Shivapuri Nagarjun National Park

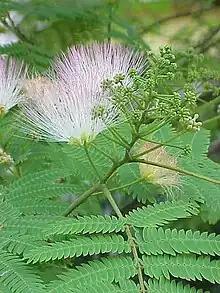
Persian silk tree occurs in the park

In higher elevations, a variety of medicinal herbs prosper. Botanists have recorded 129 species of mushrooms and 2,122 floral species, out of which 449 are vascular and 16 are endemic plants.